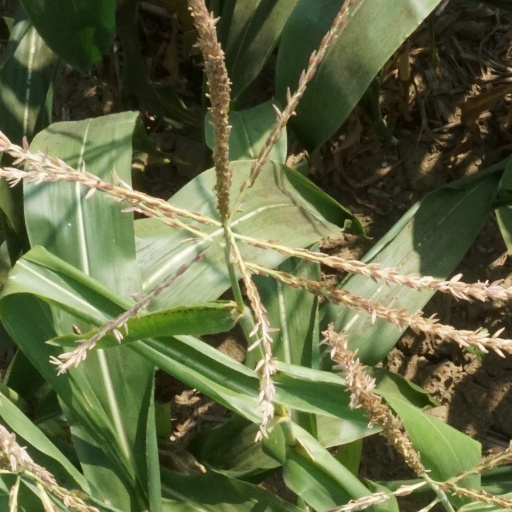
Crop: maize; corn